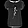
Label: Shirt